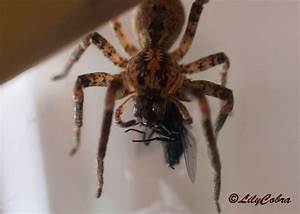
Label: spider